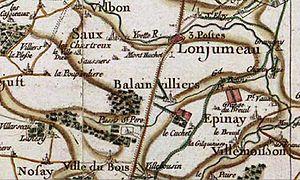
Carte établie par Cassini en 1747 de la région de Ballainvilliers (91).
Ballainvilliers est une commune française située à vingt et un kilomètres au sud de Paris dans le département de l’Essonne en région Île-de-France.